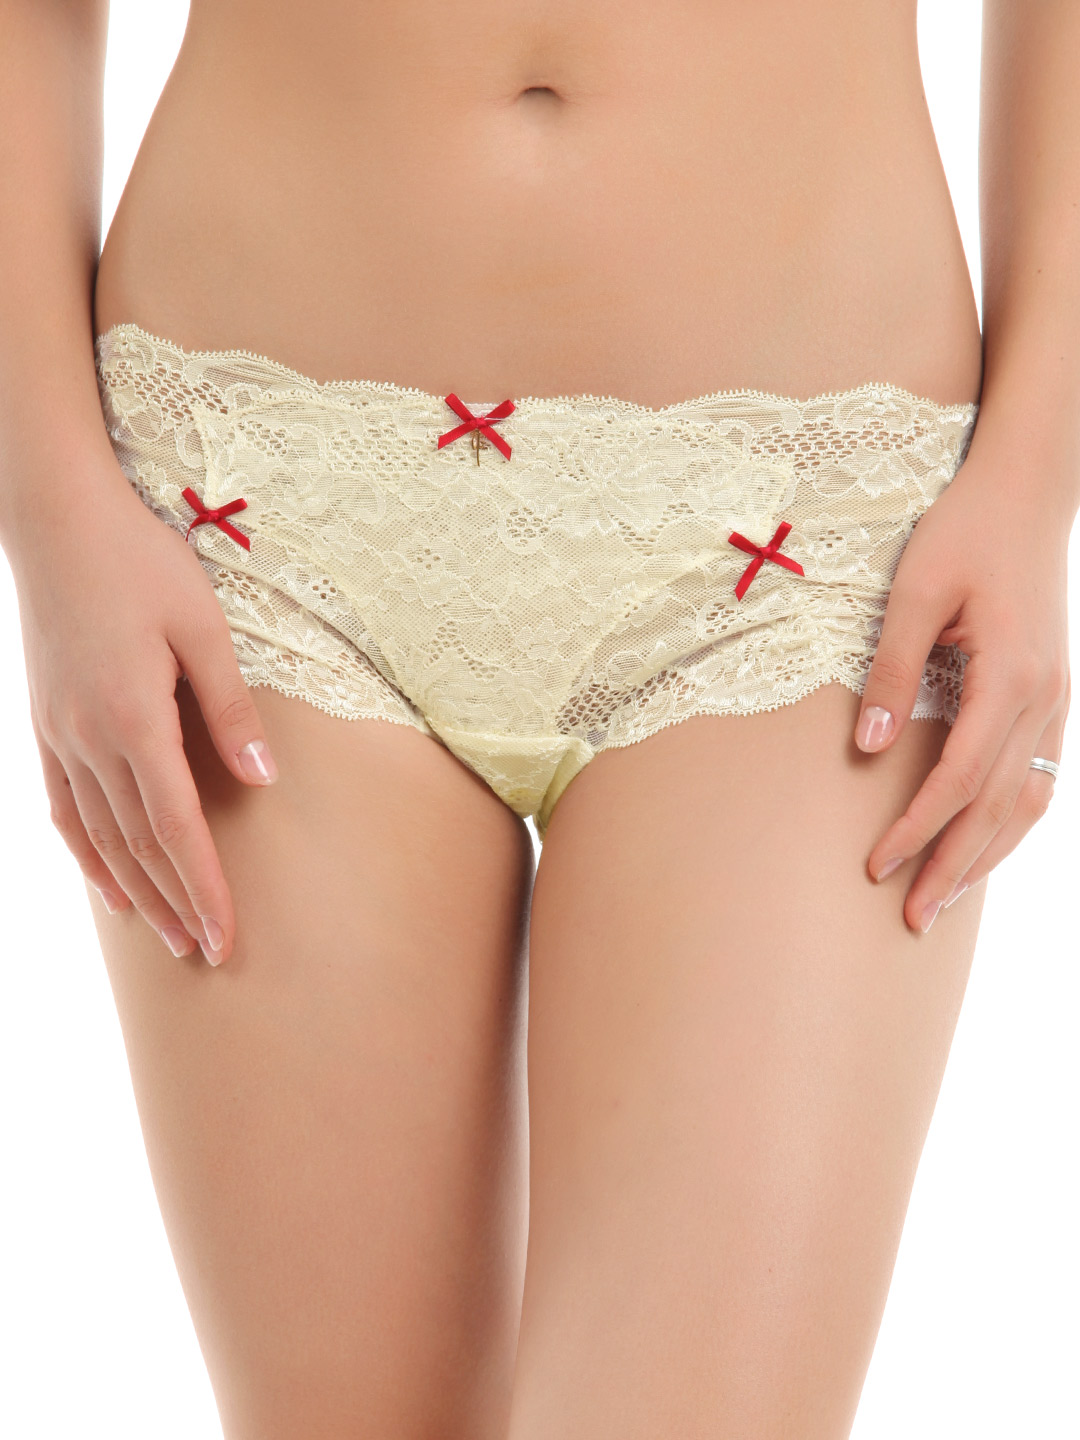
Avirate Cream Brief
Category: Apparel / Innerwear / Briefs
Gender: Women
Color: Cream
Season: Summer 2014
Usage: Casual